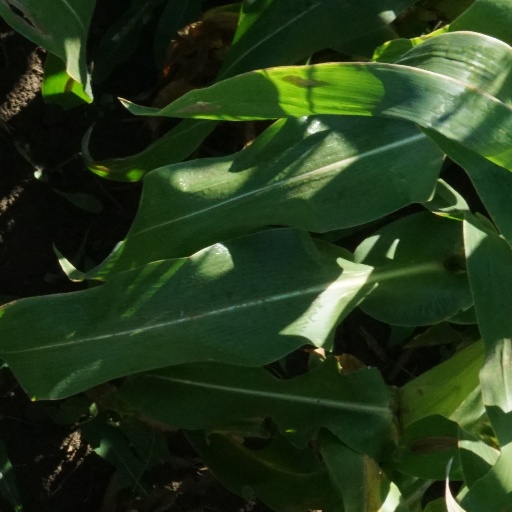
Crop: maize; corn